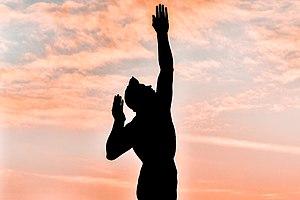
La vie éternelle est perçue par les peuples différemment à travers les époques et les religions.